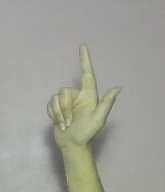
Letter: laam